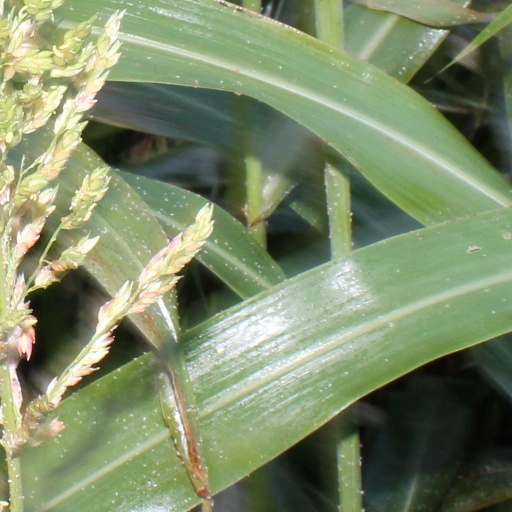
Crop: sorghum